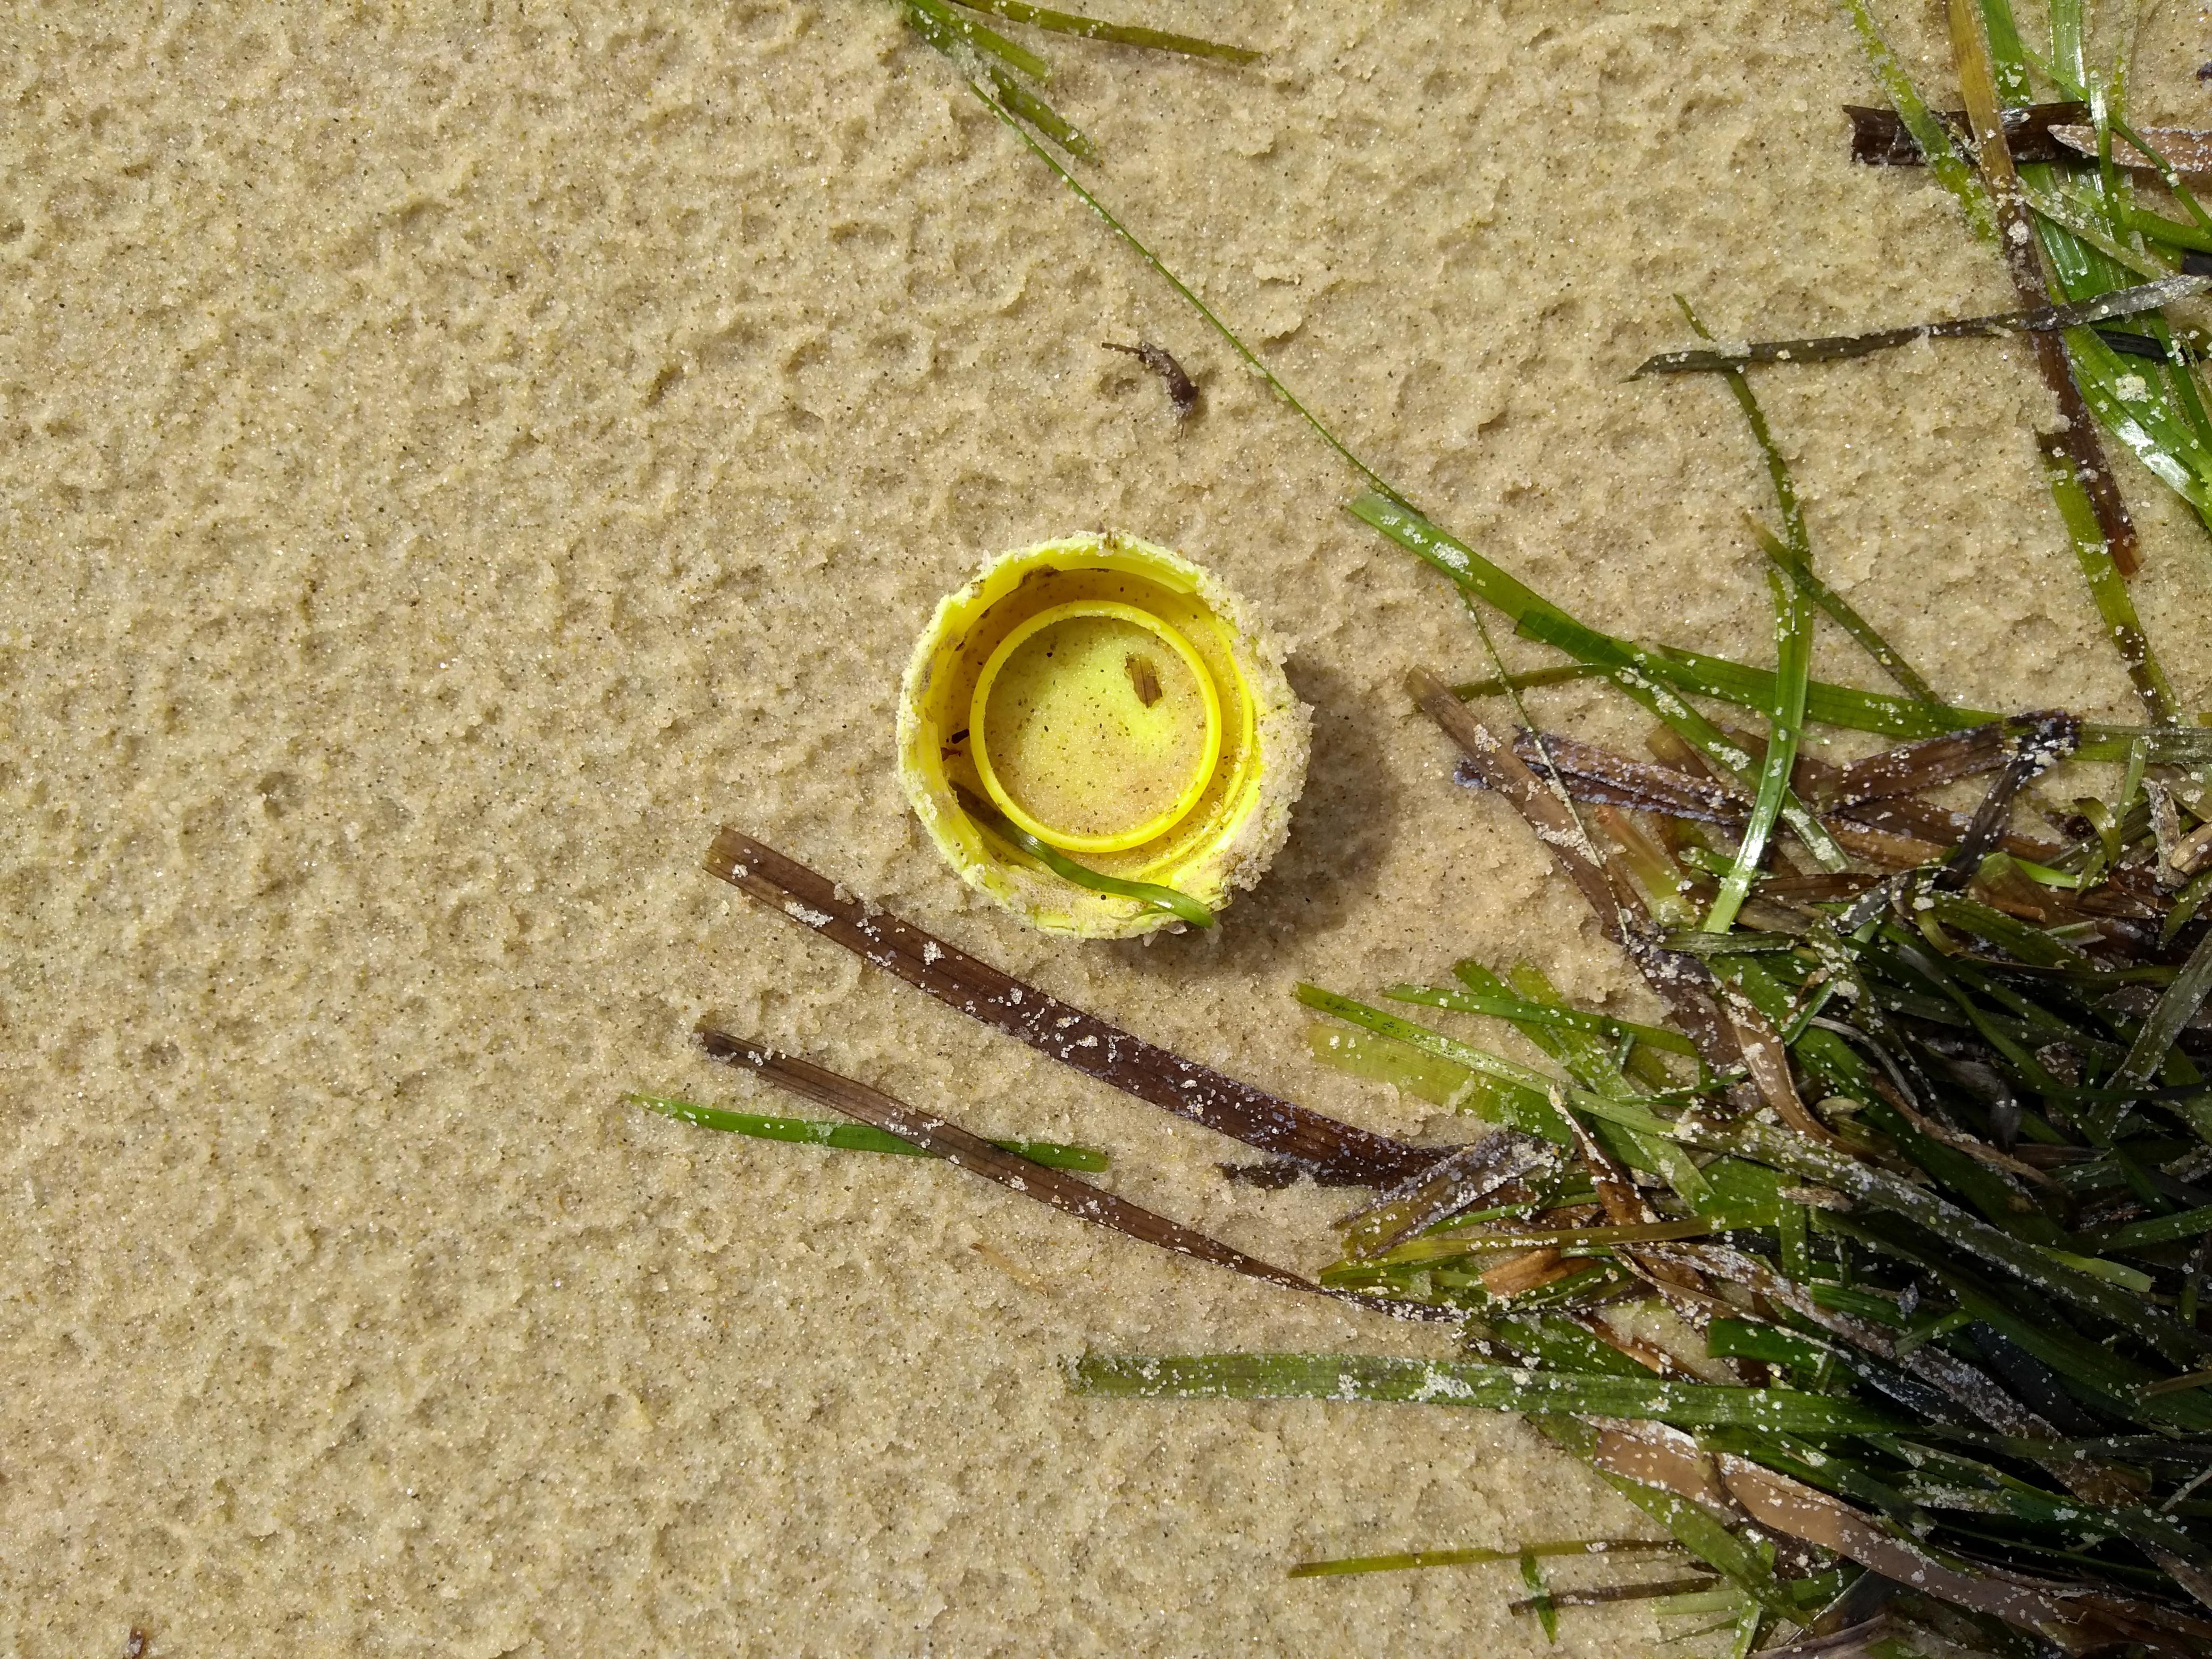
Object: Plastic bottle cap (Bottle cap)